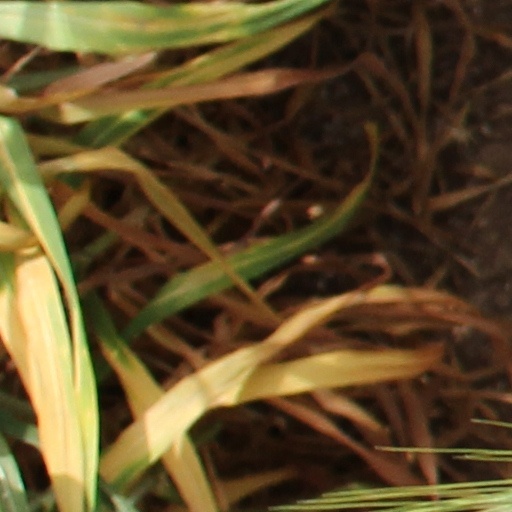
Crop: wheat